Stanley Bruce

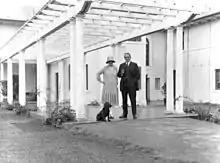
Stanley and Ethel Bruce after moving into The Lodge, 1926

The Nationalists lost eleven seats and their majority in the Australian House of Representatives in the 1922 election. Only three of these seats were picked up by the Labor Party though, and Labor still lacked the numbers to form government in their own right. Rather, a breakaway anti-Hughes Liberal Party took five government seats, while the Country Party increased their number to 14 and now held the balance of power. The only politically realistic option for the Nationalists to stay in office was to come to an agreement with the Country Party. However, Country Party leader Earle Page refused to support a Nationalist government with Hughes as prime minister, and negotiations throughout January and February failed to break the impasse. Rather than risk being defeated in the legislature, which might have resulted in the Governor-General asking Labor to form government, Hughes surprised his colleagues by announcing his intention to resign on 2 February. With deputy leader Walter Massy-Greene having lost his seat at the 1922 election, Hughes now sent for Bruce to take over as leader of the party. After some reluctance, Bruce finally agreed, although Hughes later regretted the decision and became one of the new prime minister's most outspoken detractors.